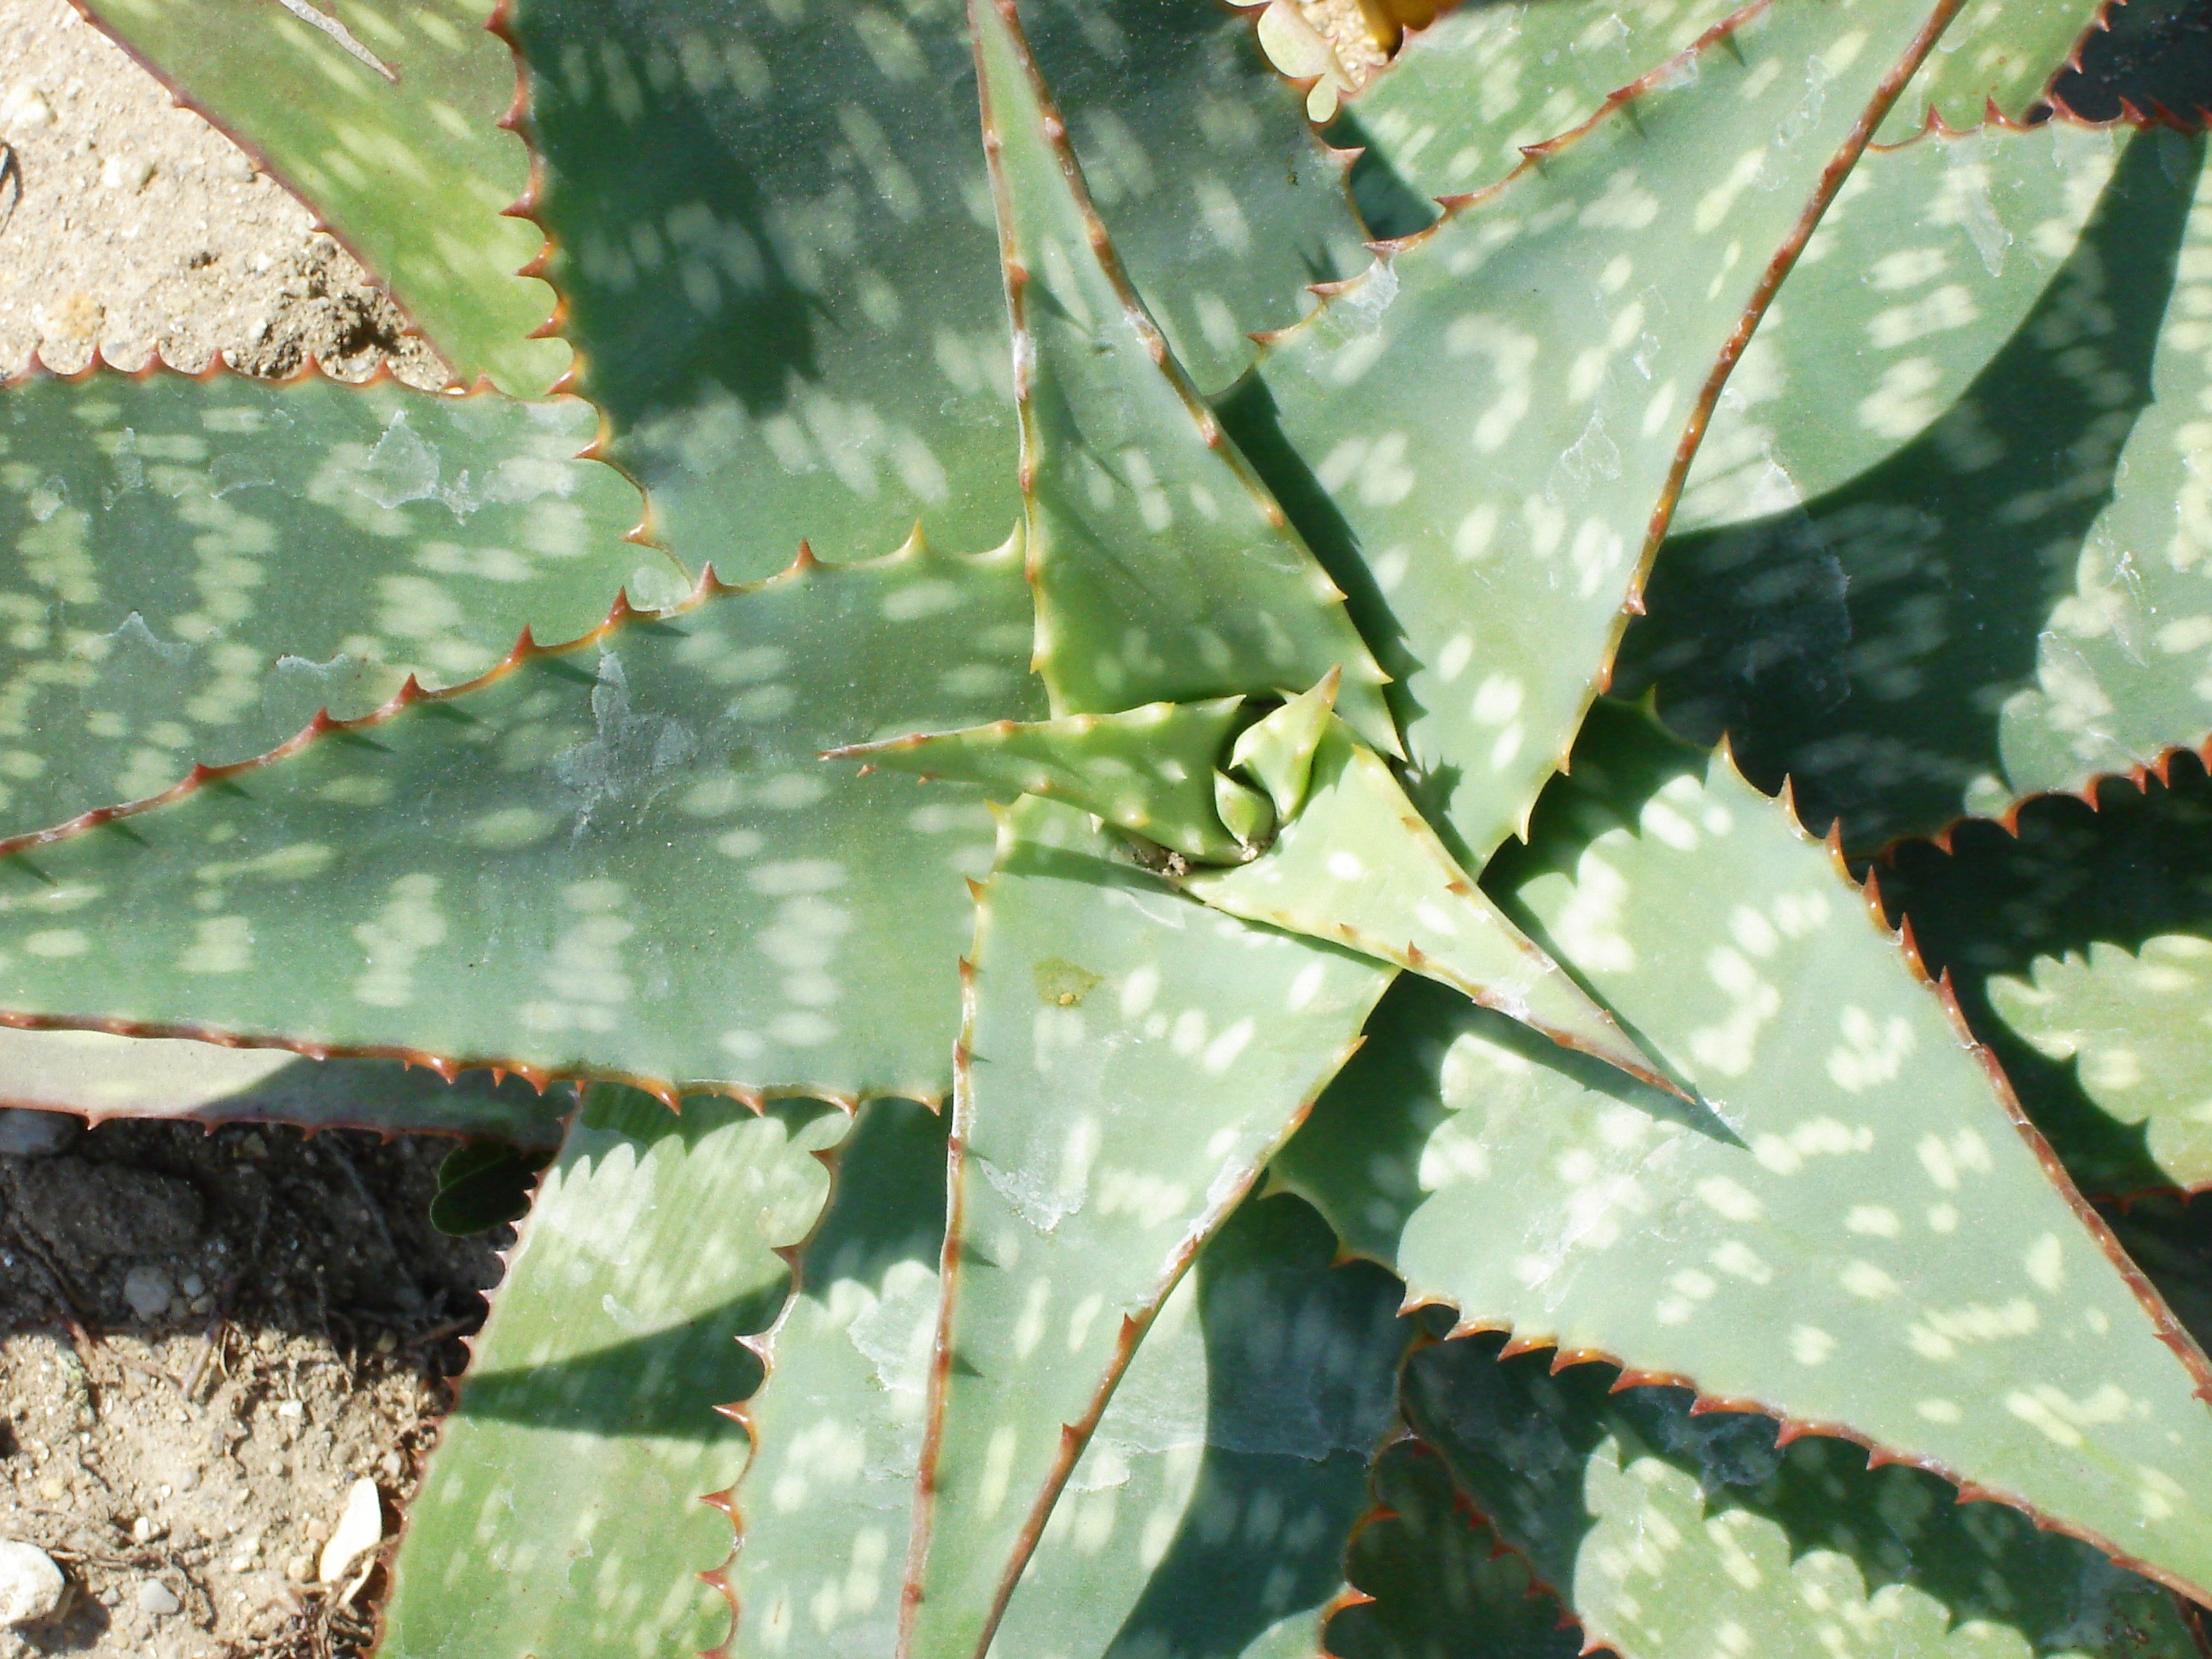
nature, plant, leaf, flower, green, botany, succulent, flora, flowers, close up, aloe, agave, xanthorrhoeaceae, flowering plant, aloe vera, asphodelaceae, annual plant, plant stem, land plant, nopal